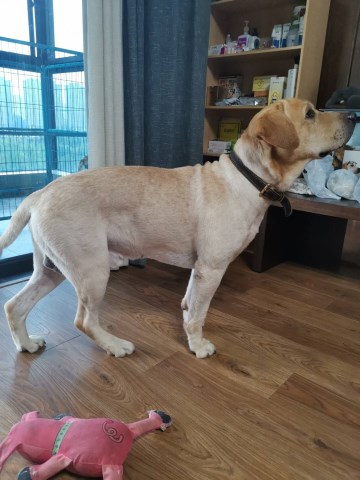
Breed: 3580-n000122-Labrador_retriever